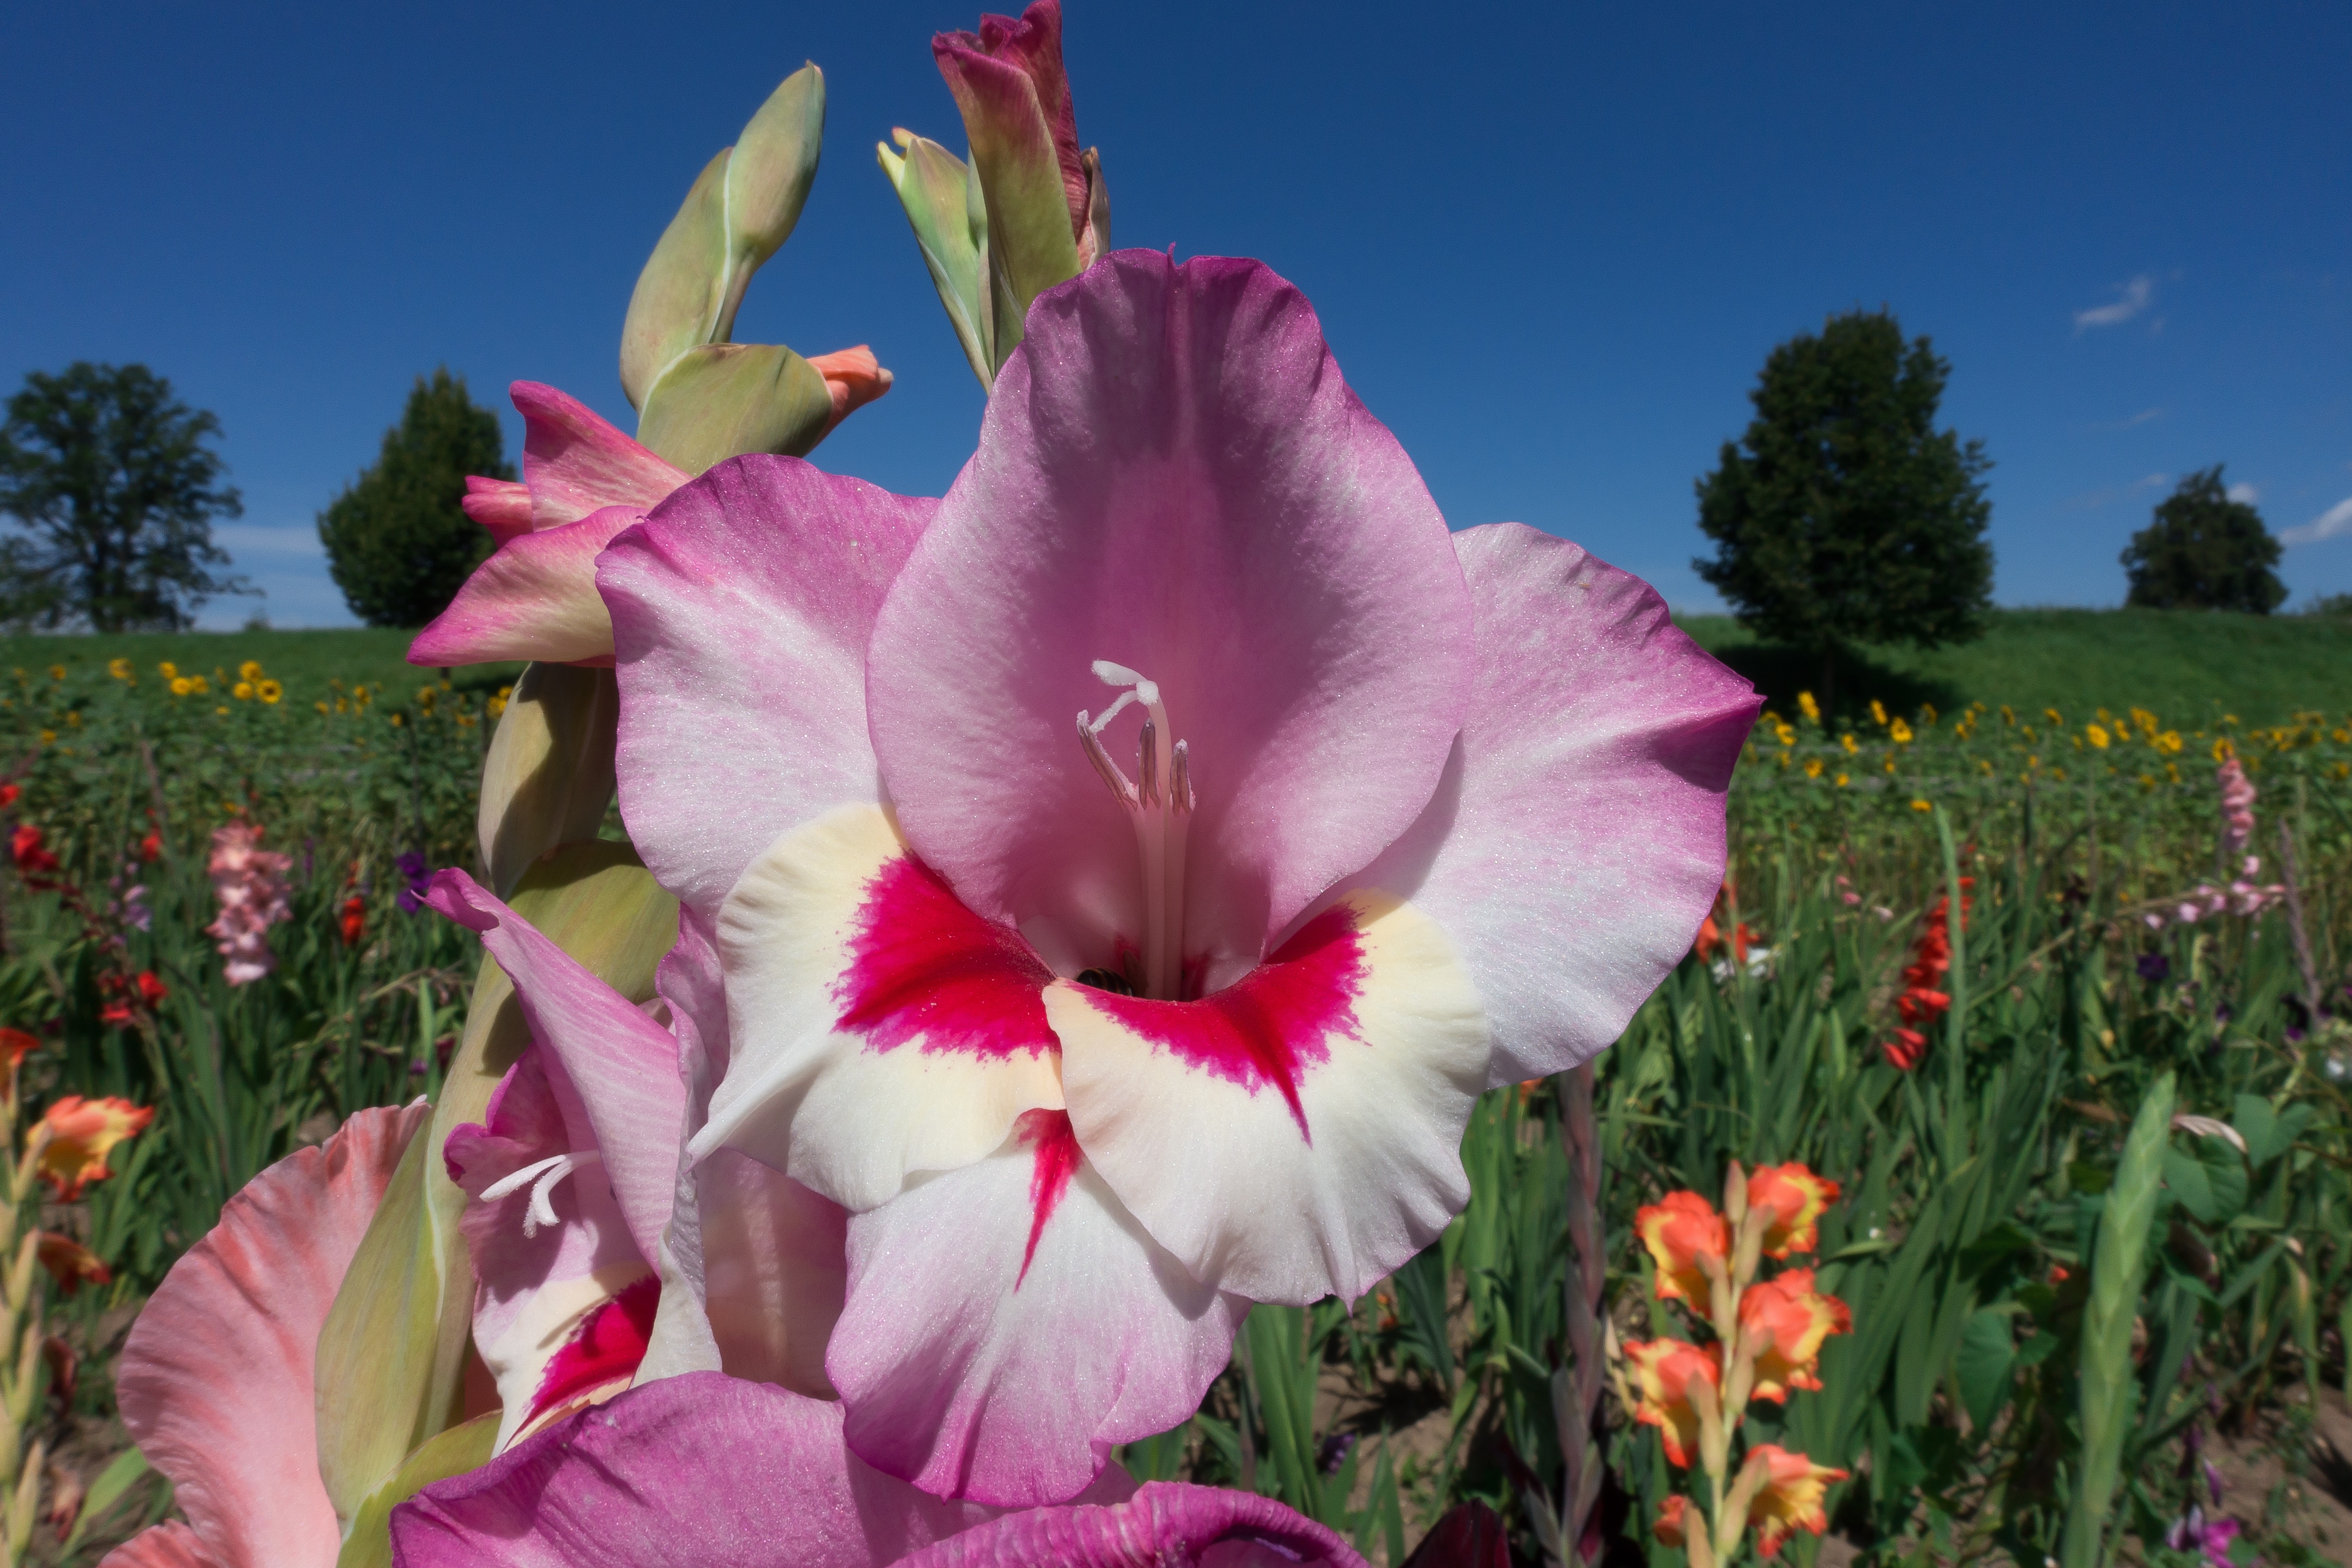
nature, plant, white, field, flower, purple, petal, bloom, summer, green, botany, blue, pink, flora, tender, gladiolus, schwertliliengewaechs, flowering plant, sword flower, cattleya, land plant, iris family